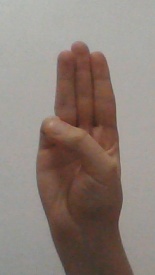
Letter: thaa